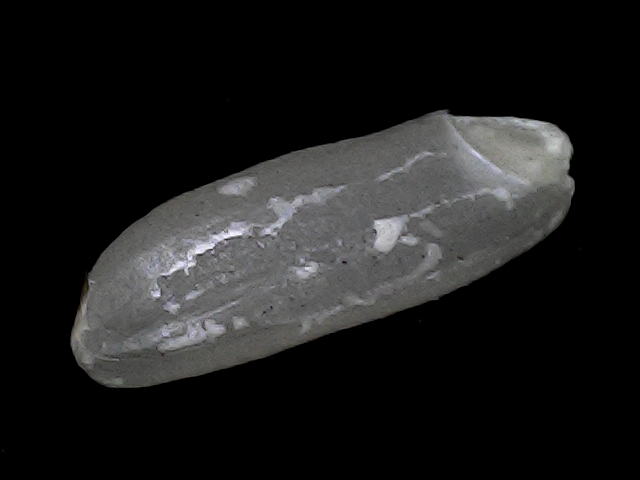
Rice variety: BD56